The Last Debate

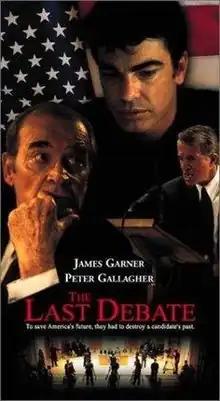
VHS cover

The Last Debate is a 2000 American political drama television film directed by John Badham and written by Jon Maas, based on the 1995 book by Jim Lehrer, and starring James Garner and Peter Gallagher. It aired on Showtime on November 5, 2000.